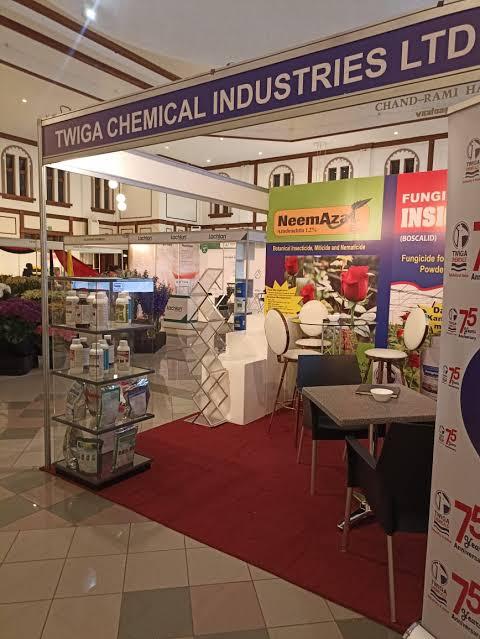
Eneo la Banda la kampuni likiwa limepambwa kwa maandiko na bidhaa zinazoonyesha ushiriki wao katika tukuo la biashara au  sekta ya kilimo, Banda hilo lina kabati upande wa kushoto ambalo zina chupa za boksi zenye nembo ya kampuni. Pamoja na na vipeperushi na mabango ya kuelimisha katikati yakioonyeesha majina ya bidhaa.